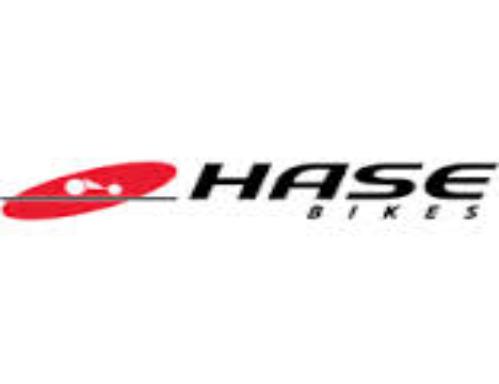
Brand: hase bikes
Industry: Transportation